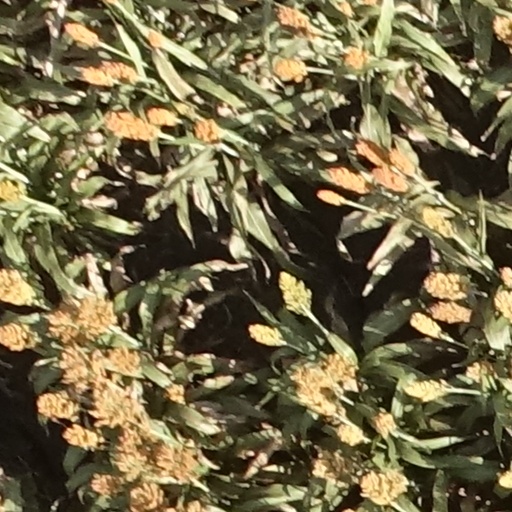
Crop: sorghum